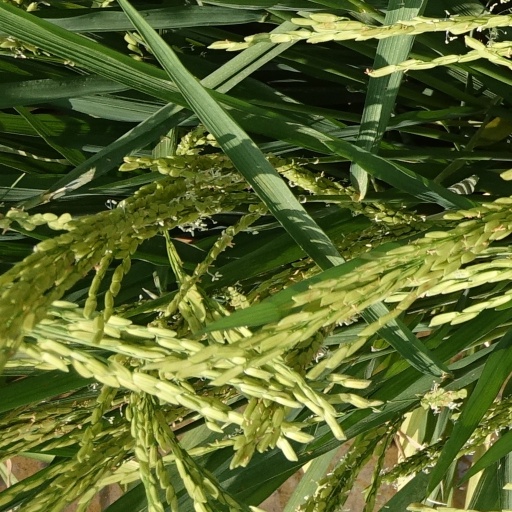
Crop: rice